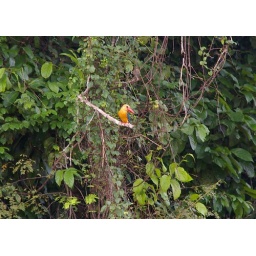
Saw this one from our little boat in the main river